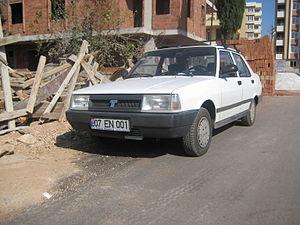
La Tofaş 131, aussi connue sous les noms de Tofaş Şahin, Tofaş Kartal, Tofaş Doğan ou Murat 131 est un modèle d'automobile construit en Turquie par Tofaş, la filiale locale du constructeur italien Fiat. Similaire à la Fiat 131, elle fabriquée sous licence entre le milieu d'année 1976 et octobre 2008. Elle avait pris la suite de la Tofaş 124, une Fiat 124 fabriquée sous licence en Turquie depuis 1971.